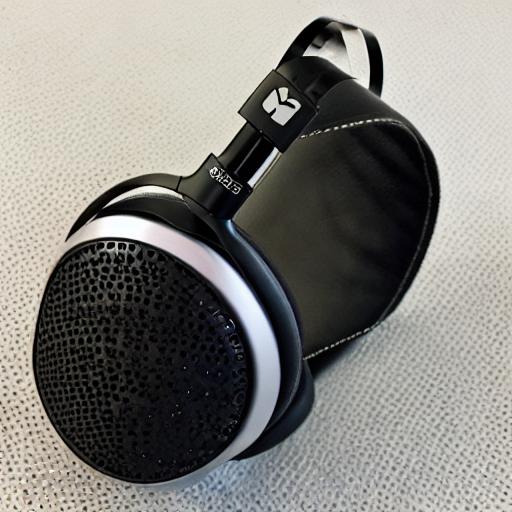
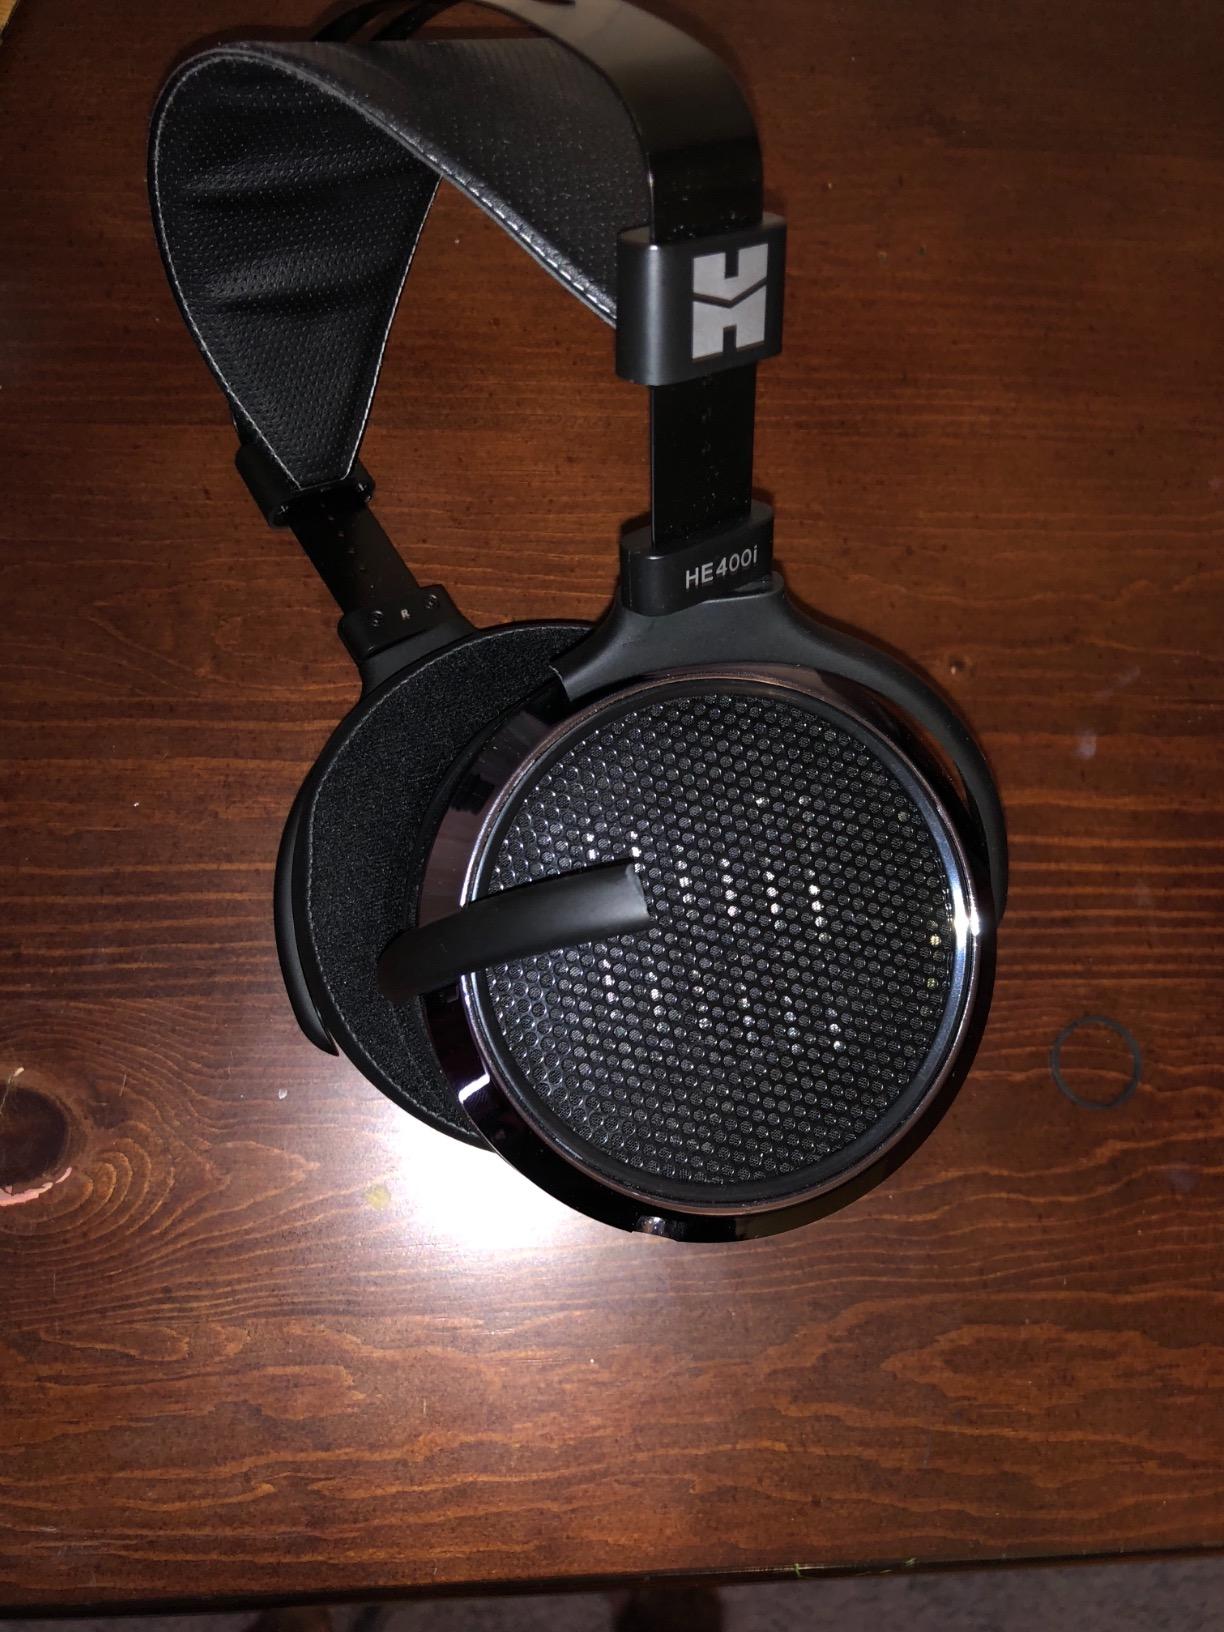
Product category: headphones
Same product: no